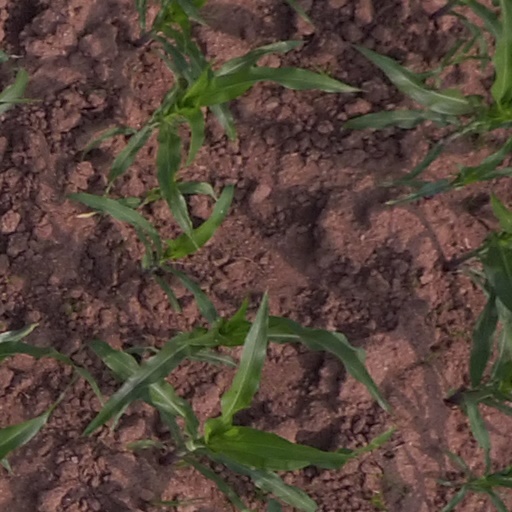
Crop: maize; corn